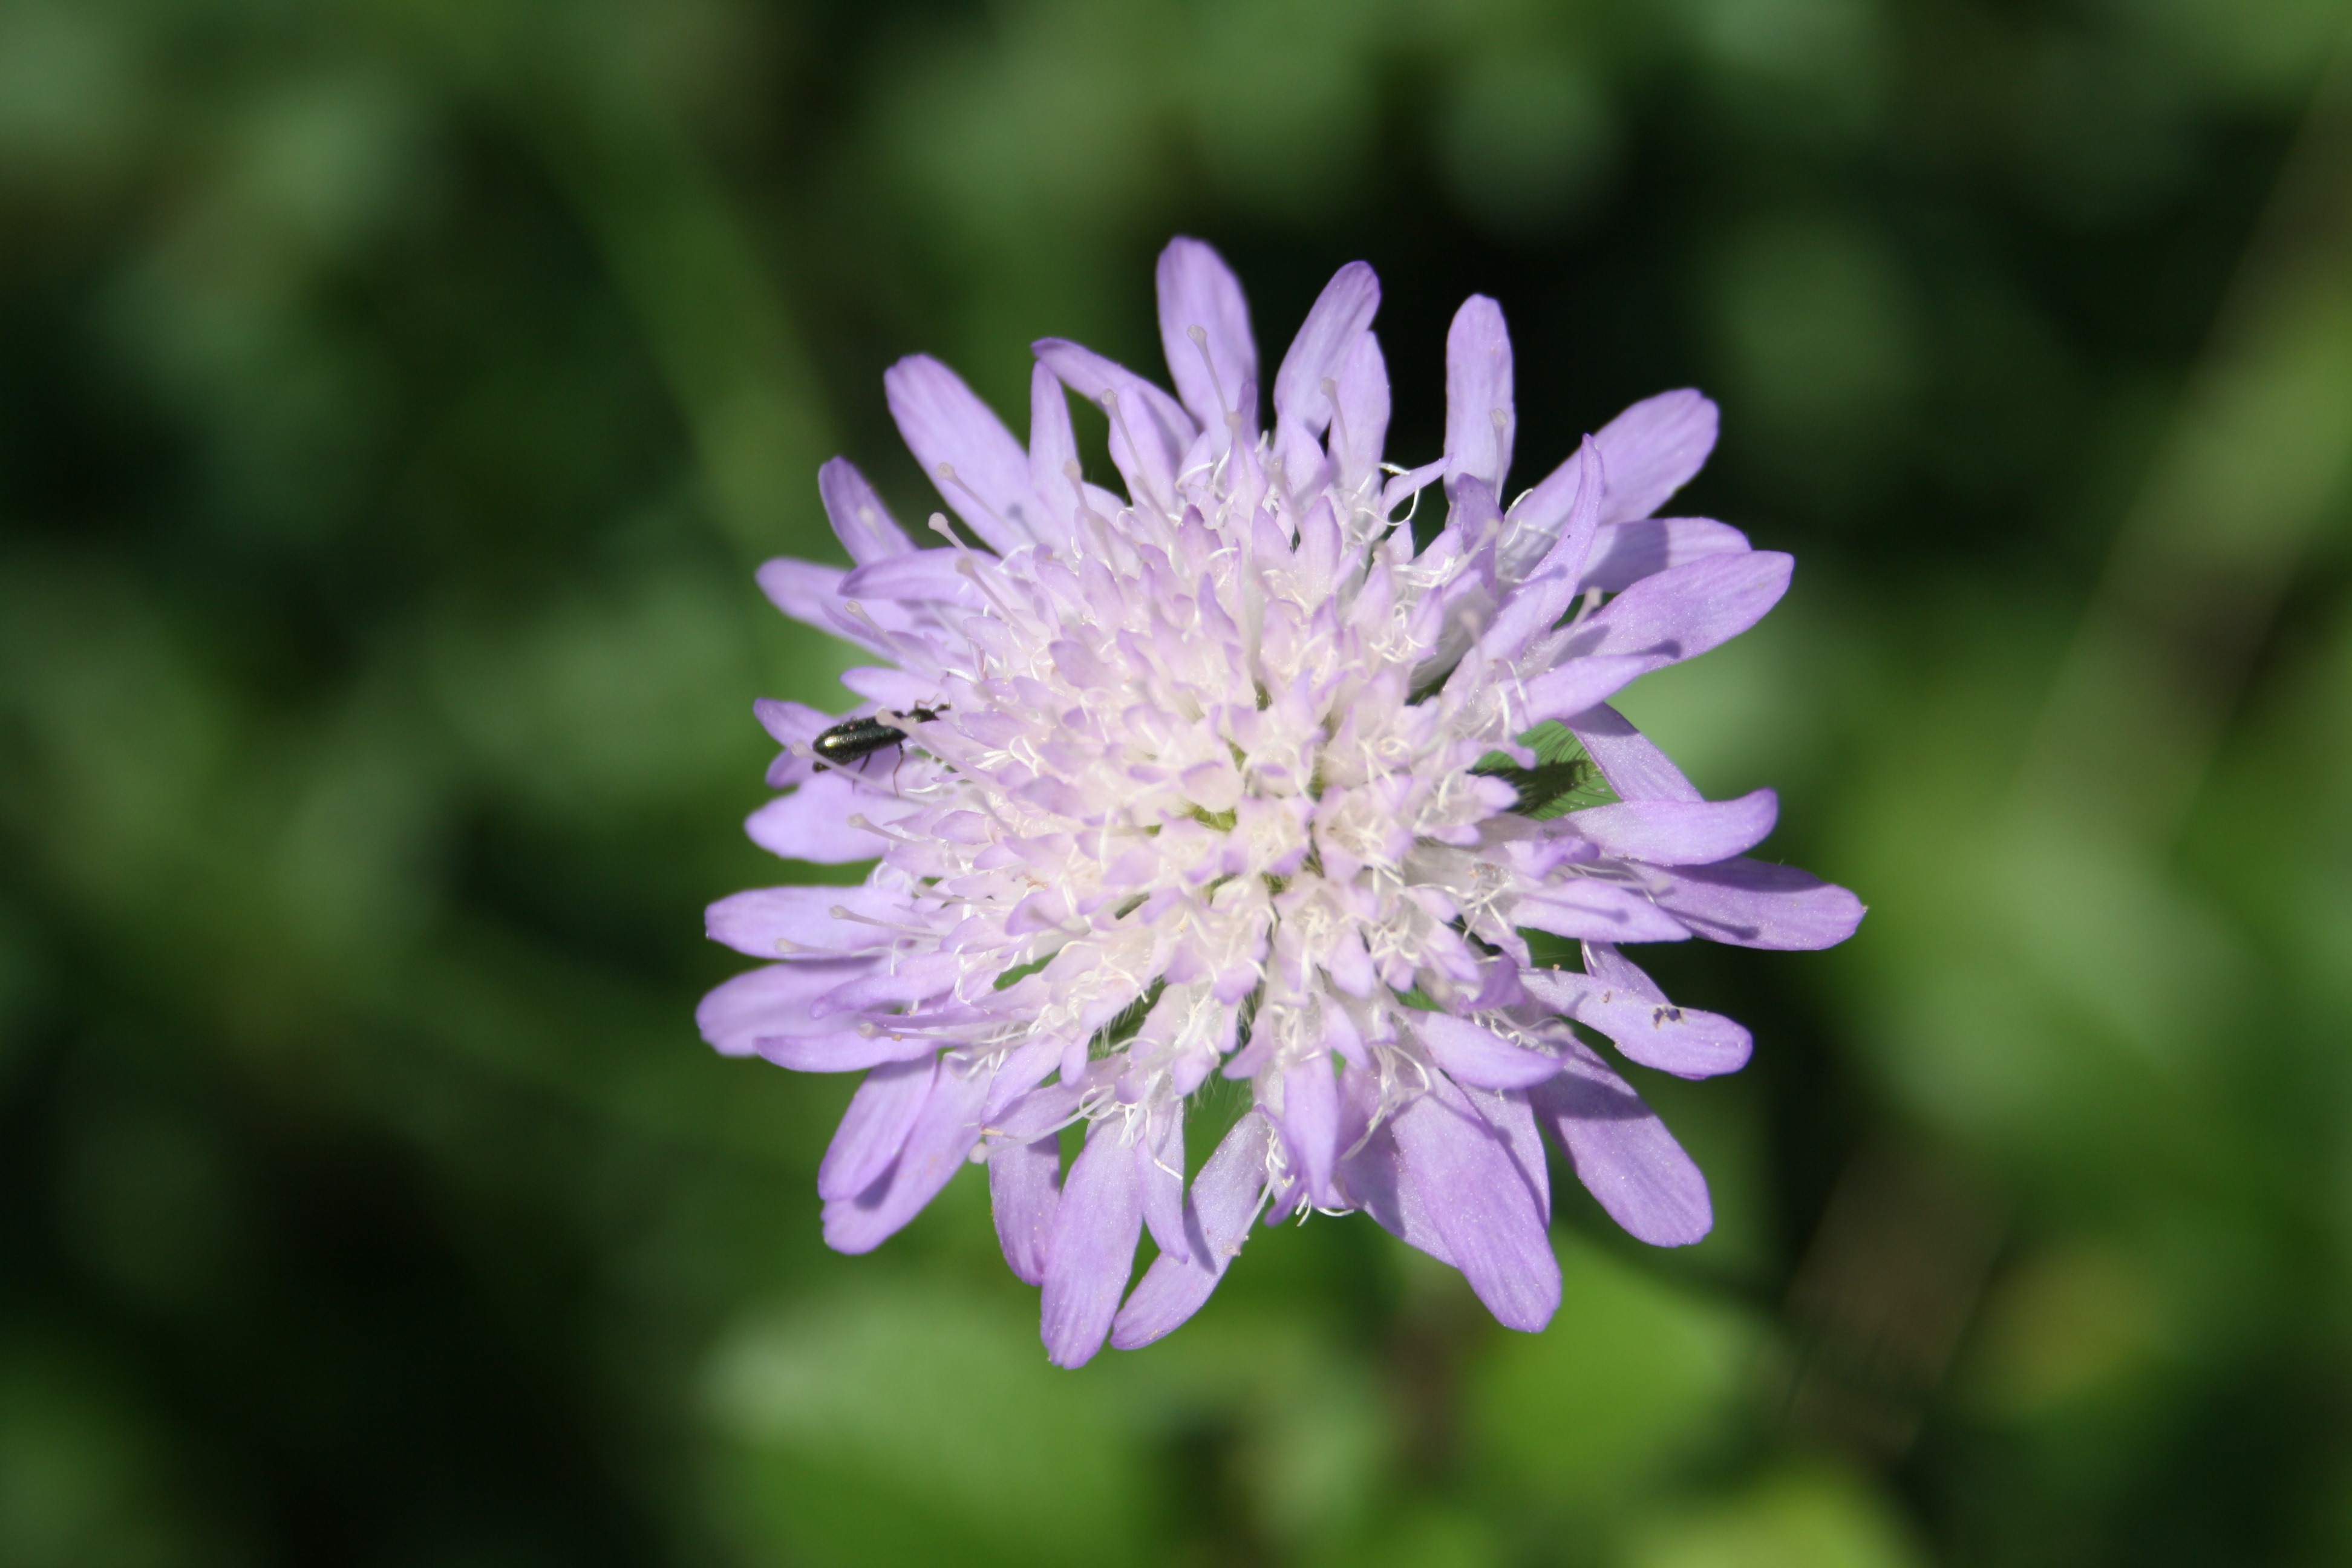
nature, blossom, plant, meadow, flower, purple, petal, bloom, summer, green, herb, produce, insect, botany, flora, wildflower, close up, macro photography, flowering plant, daisy family, land plant